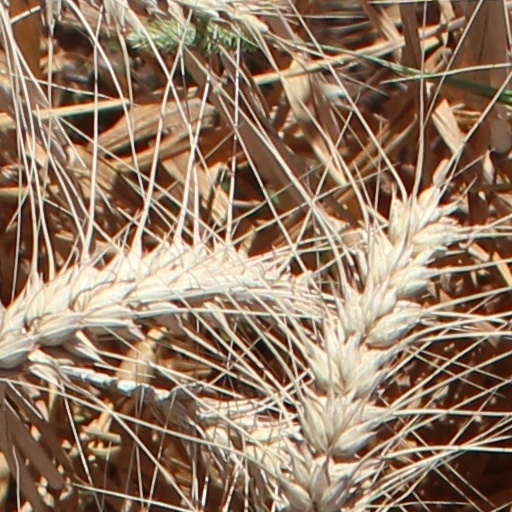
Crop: wheat